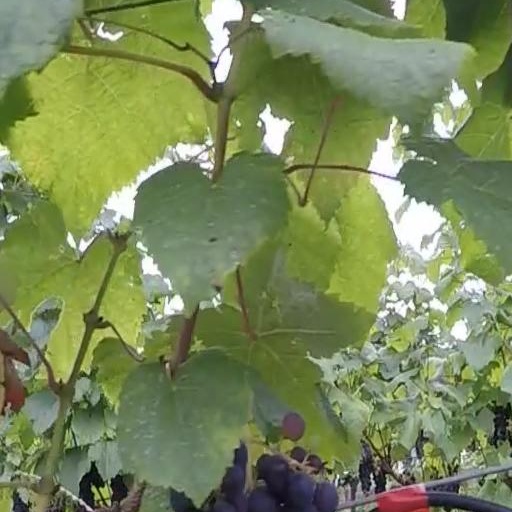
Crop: grape